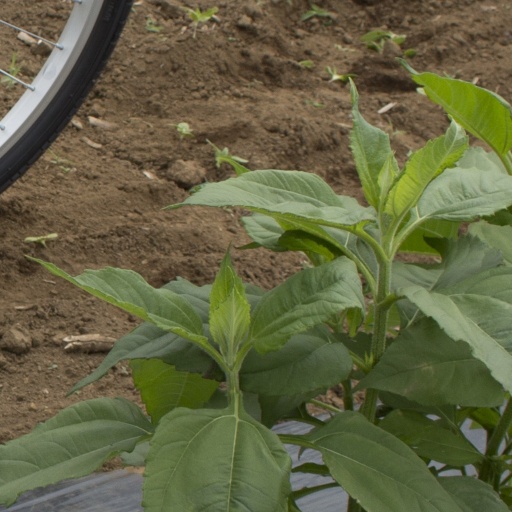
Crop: Jerusalem artichoke